Nathaniel Spens

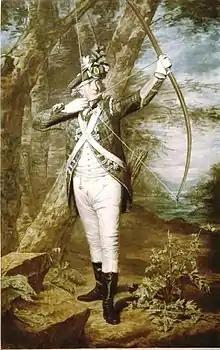
Dr Nathaniel Spens (1728 -1815) in the uniform of the Royal Company of Archers. 1793. Reproduction of the original painting by Sir Henry Raeburn.

Nathaniel Spens was a member of the Spens family who owned the estate of Lathallan in Fife. He was the son of Thomas Spens, 15th Laird of Lathallan and his wife Janet (née Douglas). He was admitted into the Incorporation of Surgeons of Edinburgh on 24 July 1751.